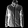
Label: Coat